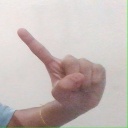
अक्षर: ए